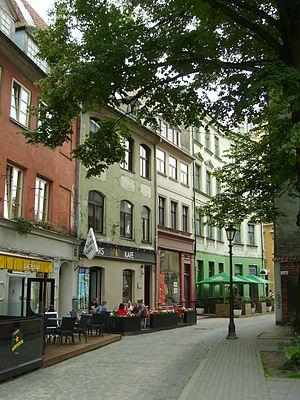
Les Aventures de Sherlock Holmes et du docteur Watson est une série télévisée soviétique réalisée par Igor Maslennikov entre 1979 à 1986, adaptée de romans et de nouvelles écrites par Arthur Conan Doyle. Elle se compose de cinq téléfilms, chacun divisé en deux ou trois épisodes. La série comprend au total onze épisodes.